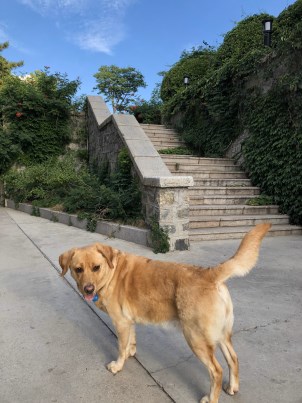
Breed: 3580-n000122-Labrador_retriever